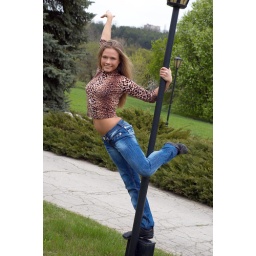
beautiful girl dancing on the street lamp in the park